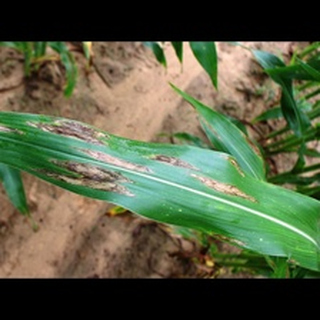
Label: corn_northern_leaf_blight